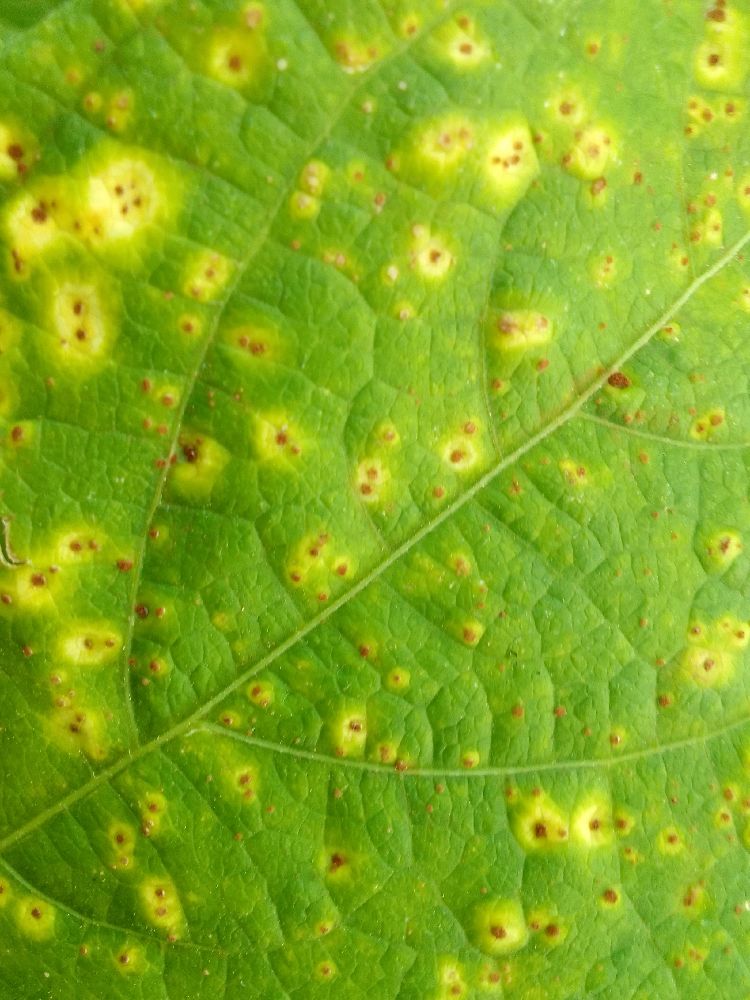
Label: rust